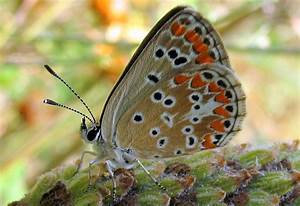
Label: farfalla